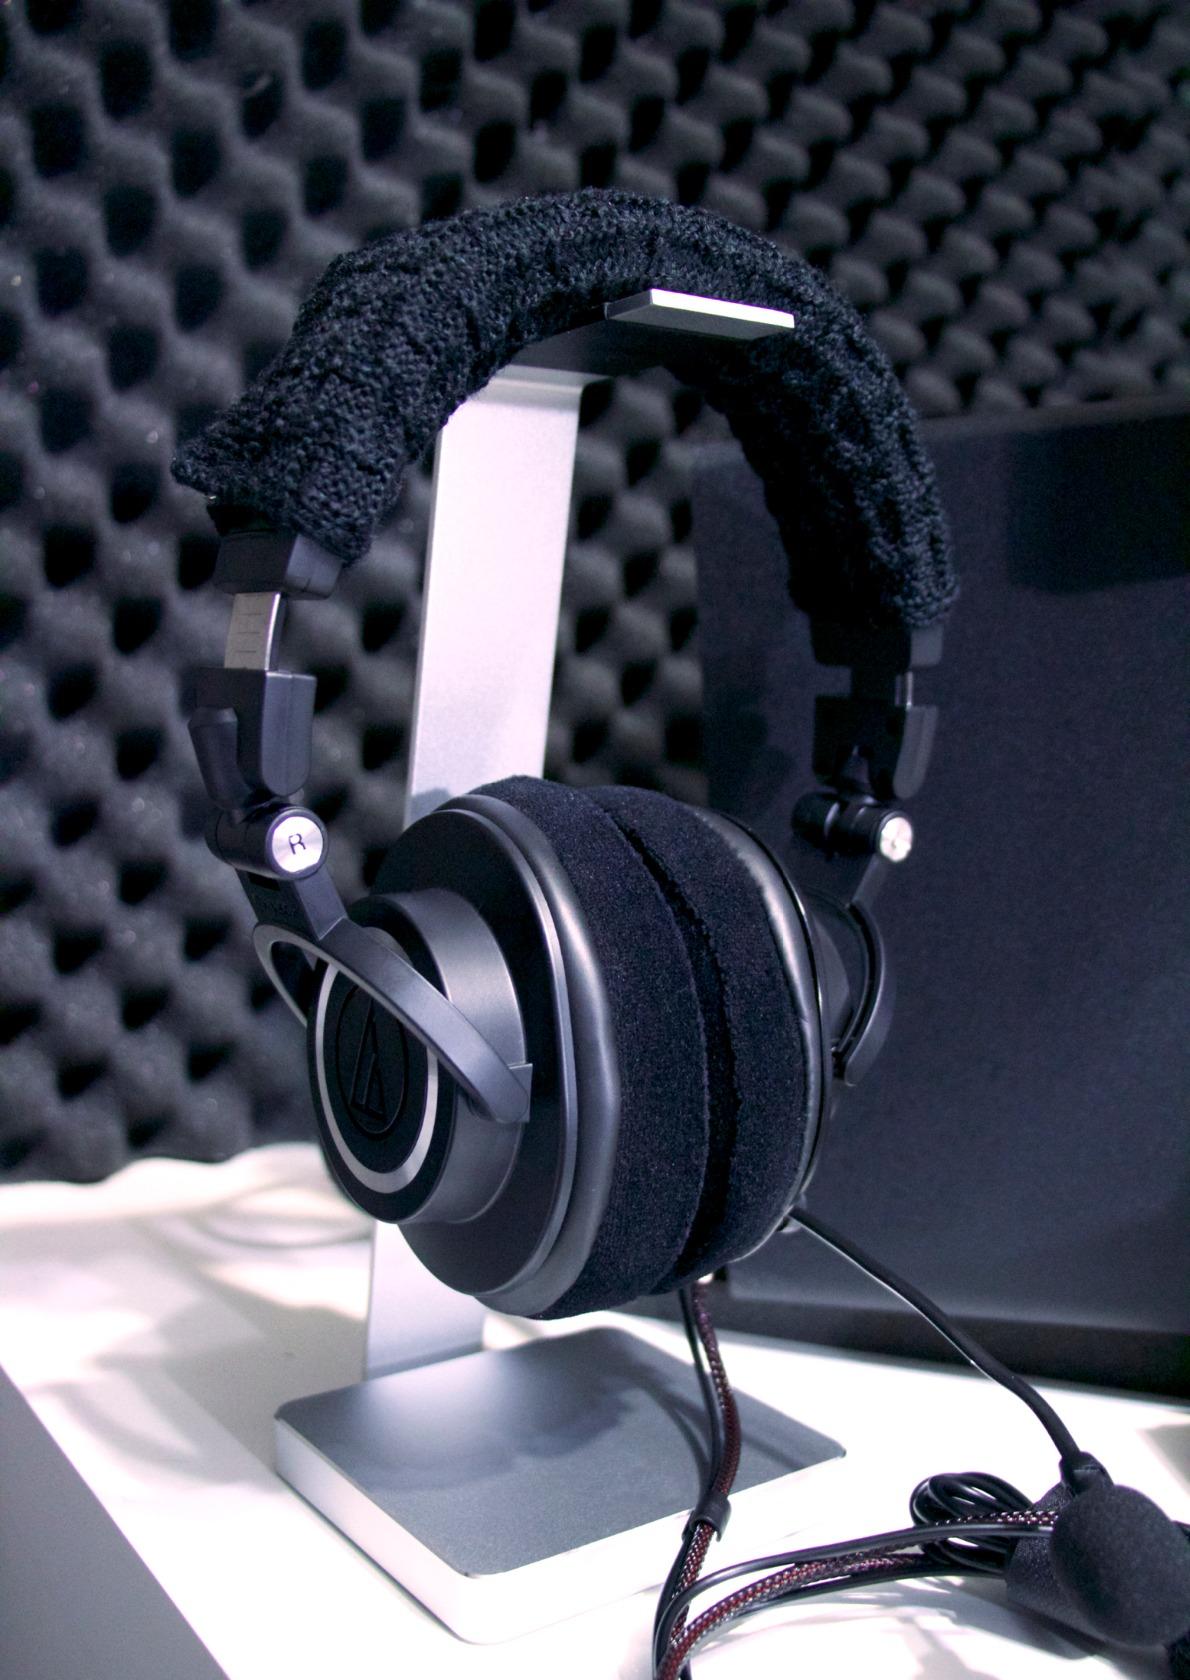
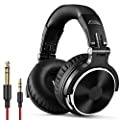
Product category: headphones
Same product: no